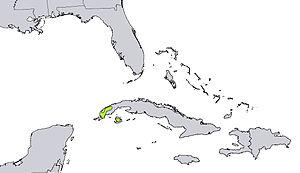
Pinus tropicalis est une espèce de conifères de la famille des Pinaceae.